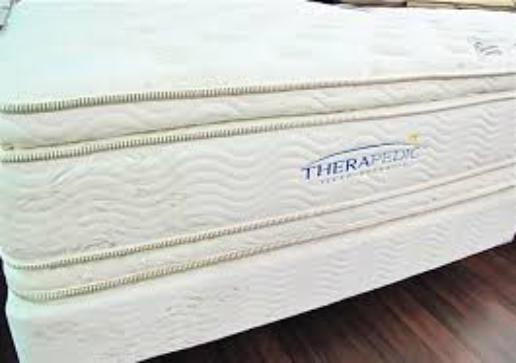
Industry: Necessities